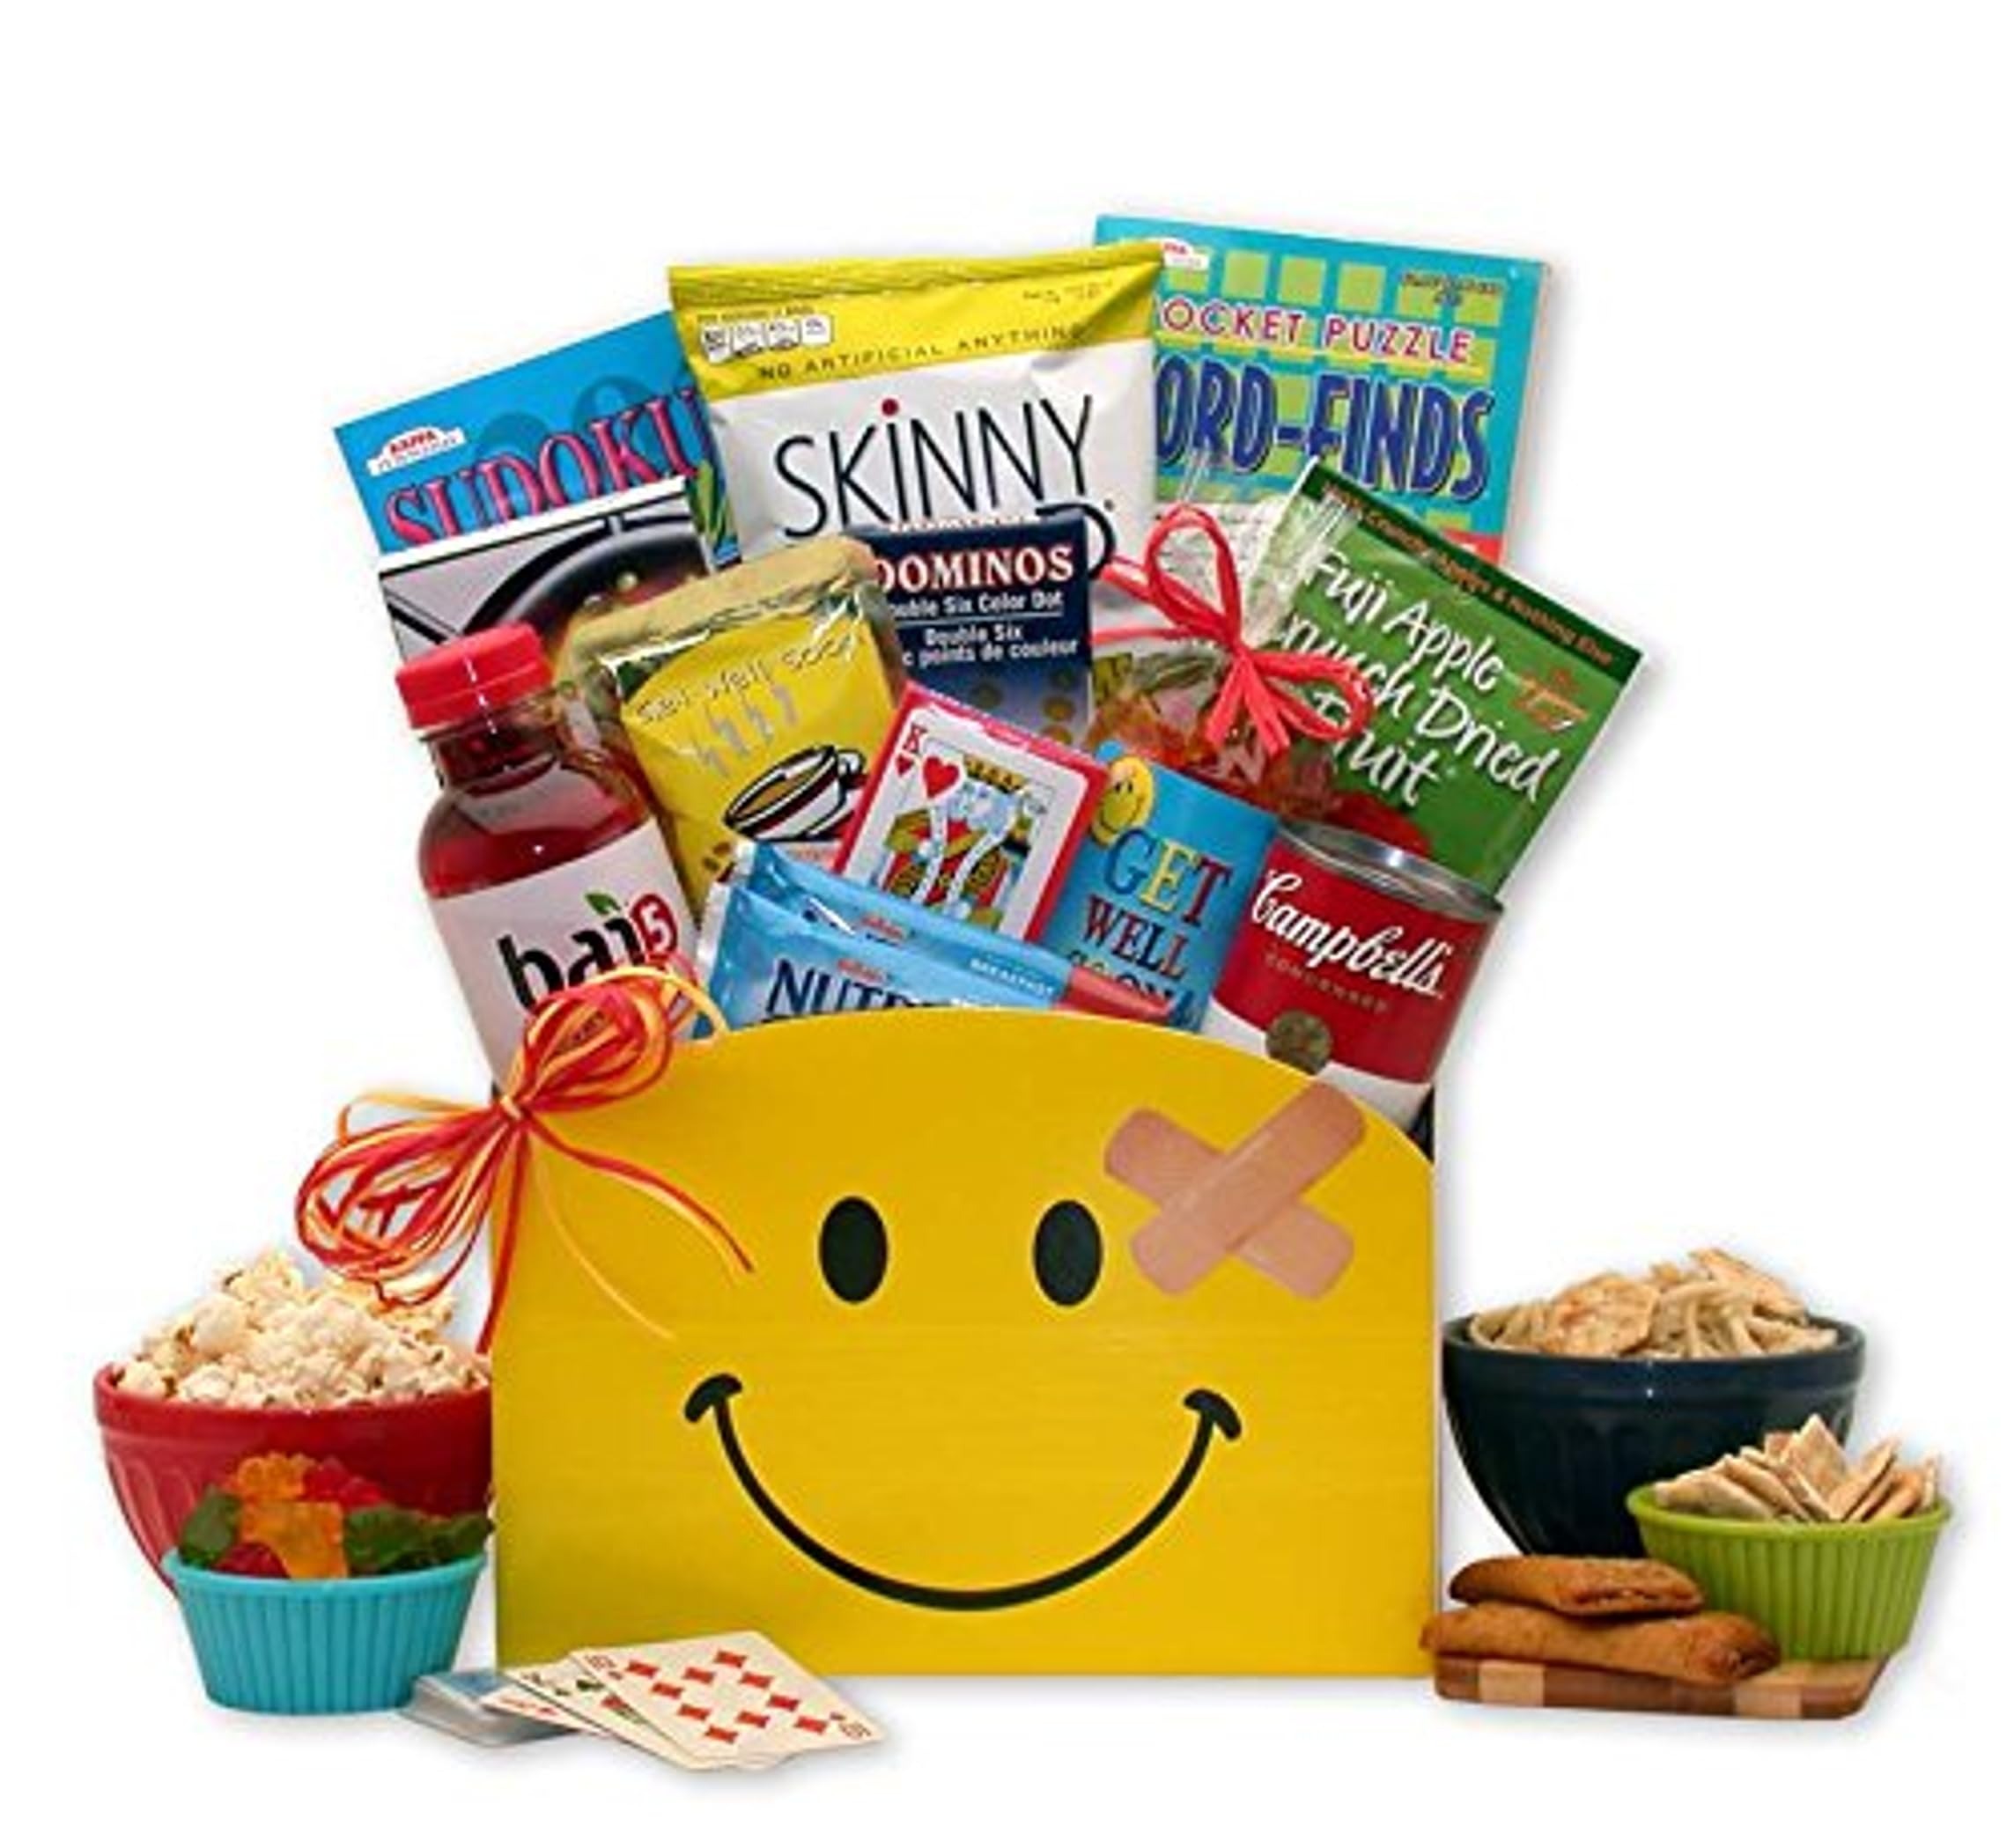
Item Name: Gift Basket Drop Shipping Smiles Across the Miles Get Well Gift Box
Value: 1.0
Unit: Count

Price: 75.24